Sky position (RA, Dec in degrees): 166.884, -0.2055
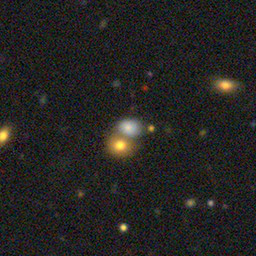
Galaxy morphology: Merging Galaxies